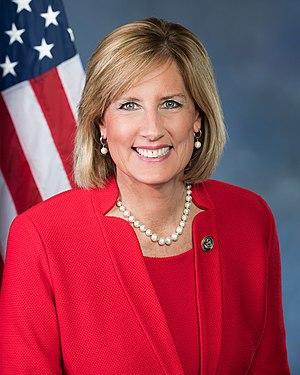
Claudia Tenney, née le 4 février 1961 à New Hartford, est une femme politique américaine. Membre du Parti républicain, elle est élue représentante de l'État de New York en novembre 2016.